United States bombing of the Chinese embassy in Belgrade

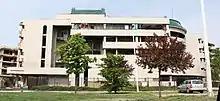
The Embassy Building ten years after the bombing

On May 7, 1999, during the NATO bombing of Yugoslavia (Operation Allied Force), five U.S. Joint Direct Attack Munition guided bombs hit the People's Republic of China embassy in Belgrade, Serbia, killing three Chinese journalists and outraging the Chinese public. According to the U.S. government, the intention had been to bomb the nearby Yugoslav Federal Directorate for Supply and Procurement (FDSP). President Bill Clinton apologized for the bombing, stating it was an accident. Central Intelligence Agency (CIA) Director George Tenet testified before a congressional committee that the bombing was the only one in the campaign organized and directed by his agency, and that the CIA had identified the wrong coordinates for a Yugoslav military target on the same street. The Chinese government issued a statement on the day of the bombing, calling it a "barbarian act".